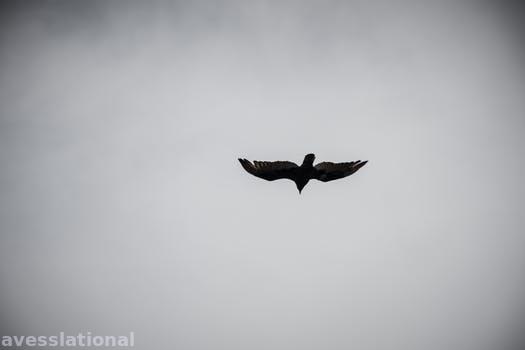
Label: Watermark